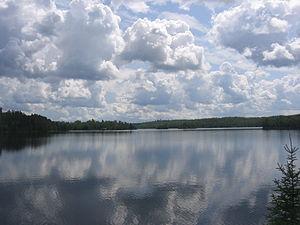
La Commission mixte internationale ou CMI est une organisation canado-américaine dont la fonction est la gestion judicieuse de ces eaux limitrophes entre les deux pays en vue de les protéger au profit des générations actuelles et futures. La Commission fut créé par le Traité des eaux limitrophes signé par le Canada et les États-Unis en 1909 et ses responsabilités étendues par l’Accord relatif à la qualité de l'eau dans les Grands Lacs de 1972. Ce traité énonce des principes généraux afin de prévenir et de résoudre les différends au sujet de l'utilisation des eaux que se partagent le Canada et les États‑Unis, et de régler d'autres problèmes transfrontaliers.